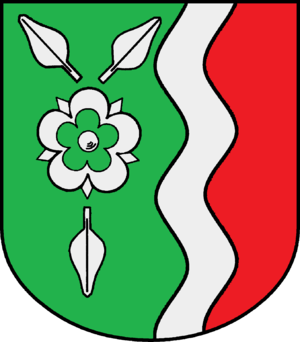
Kittlitz est une commune allemande du Schleswig-Holstein, située dans l'arrondissement du duché de Lauenbourg, à dix kilomètres au sud-est de la ville de Ratzebourg. Kittlitz fait partie de l'Amt Lauenburgische Seen qui regroupe 25 communes autour de Ratzebourg.